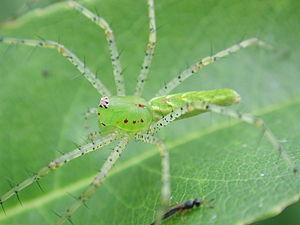
Peucetia est un genre d'araignées aranéomorphes de la famille des Oxyopidae.